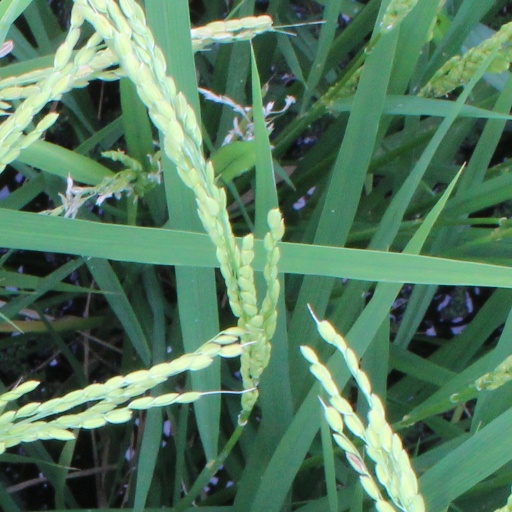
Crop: rice